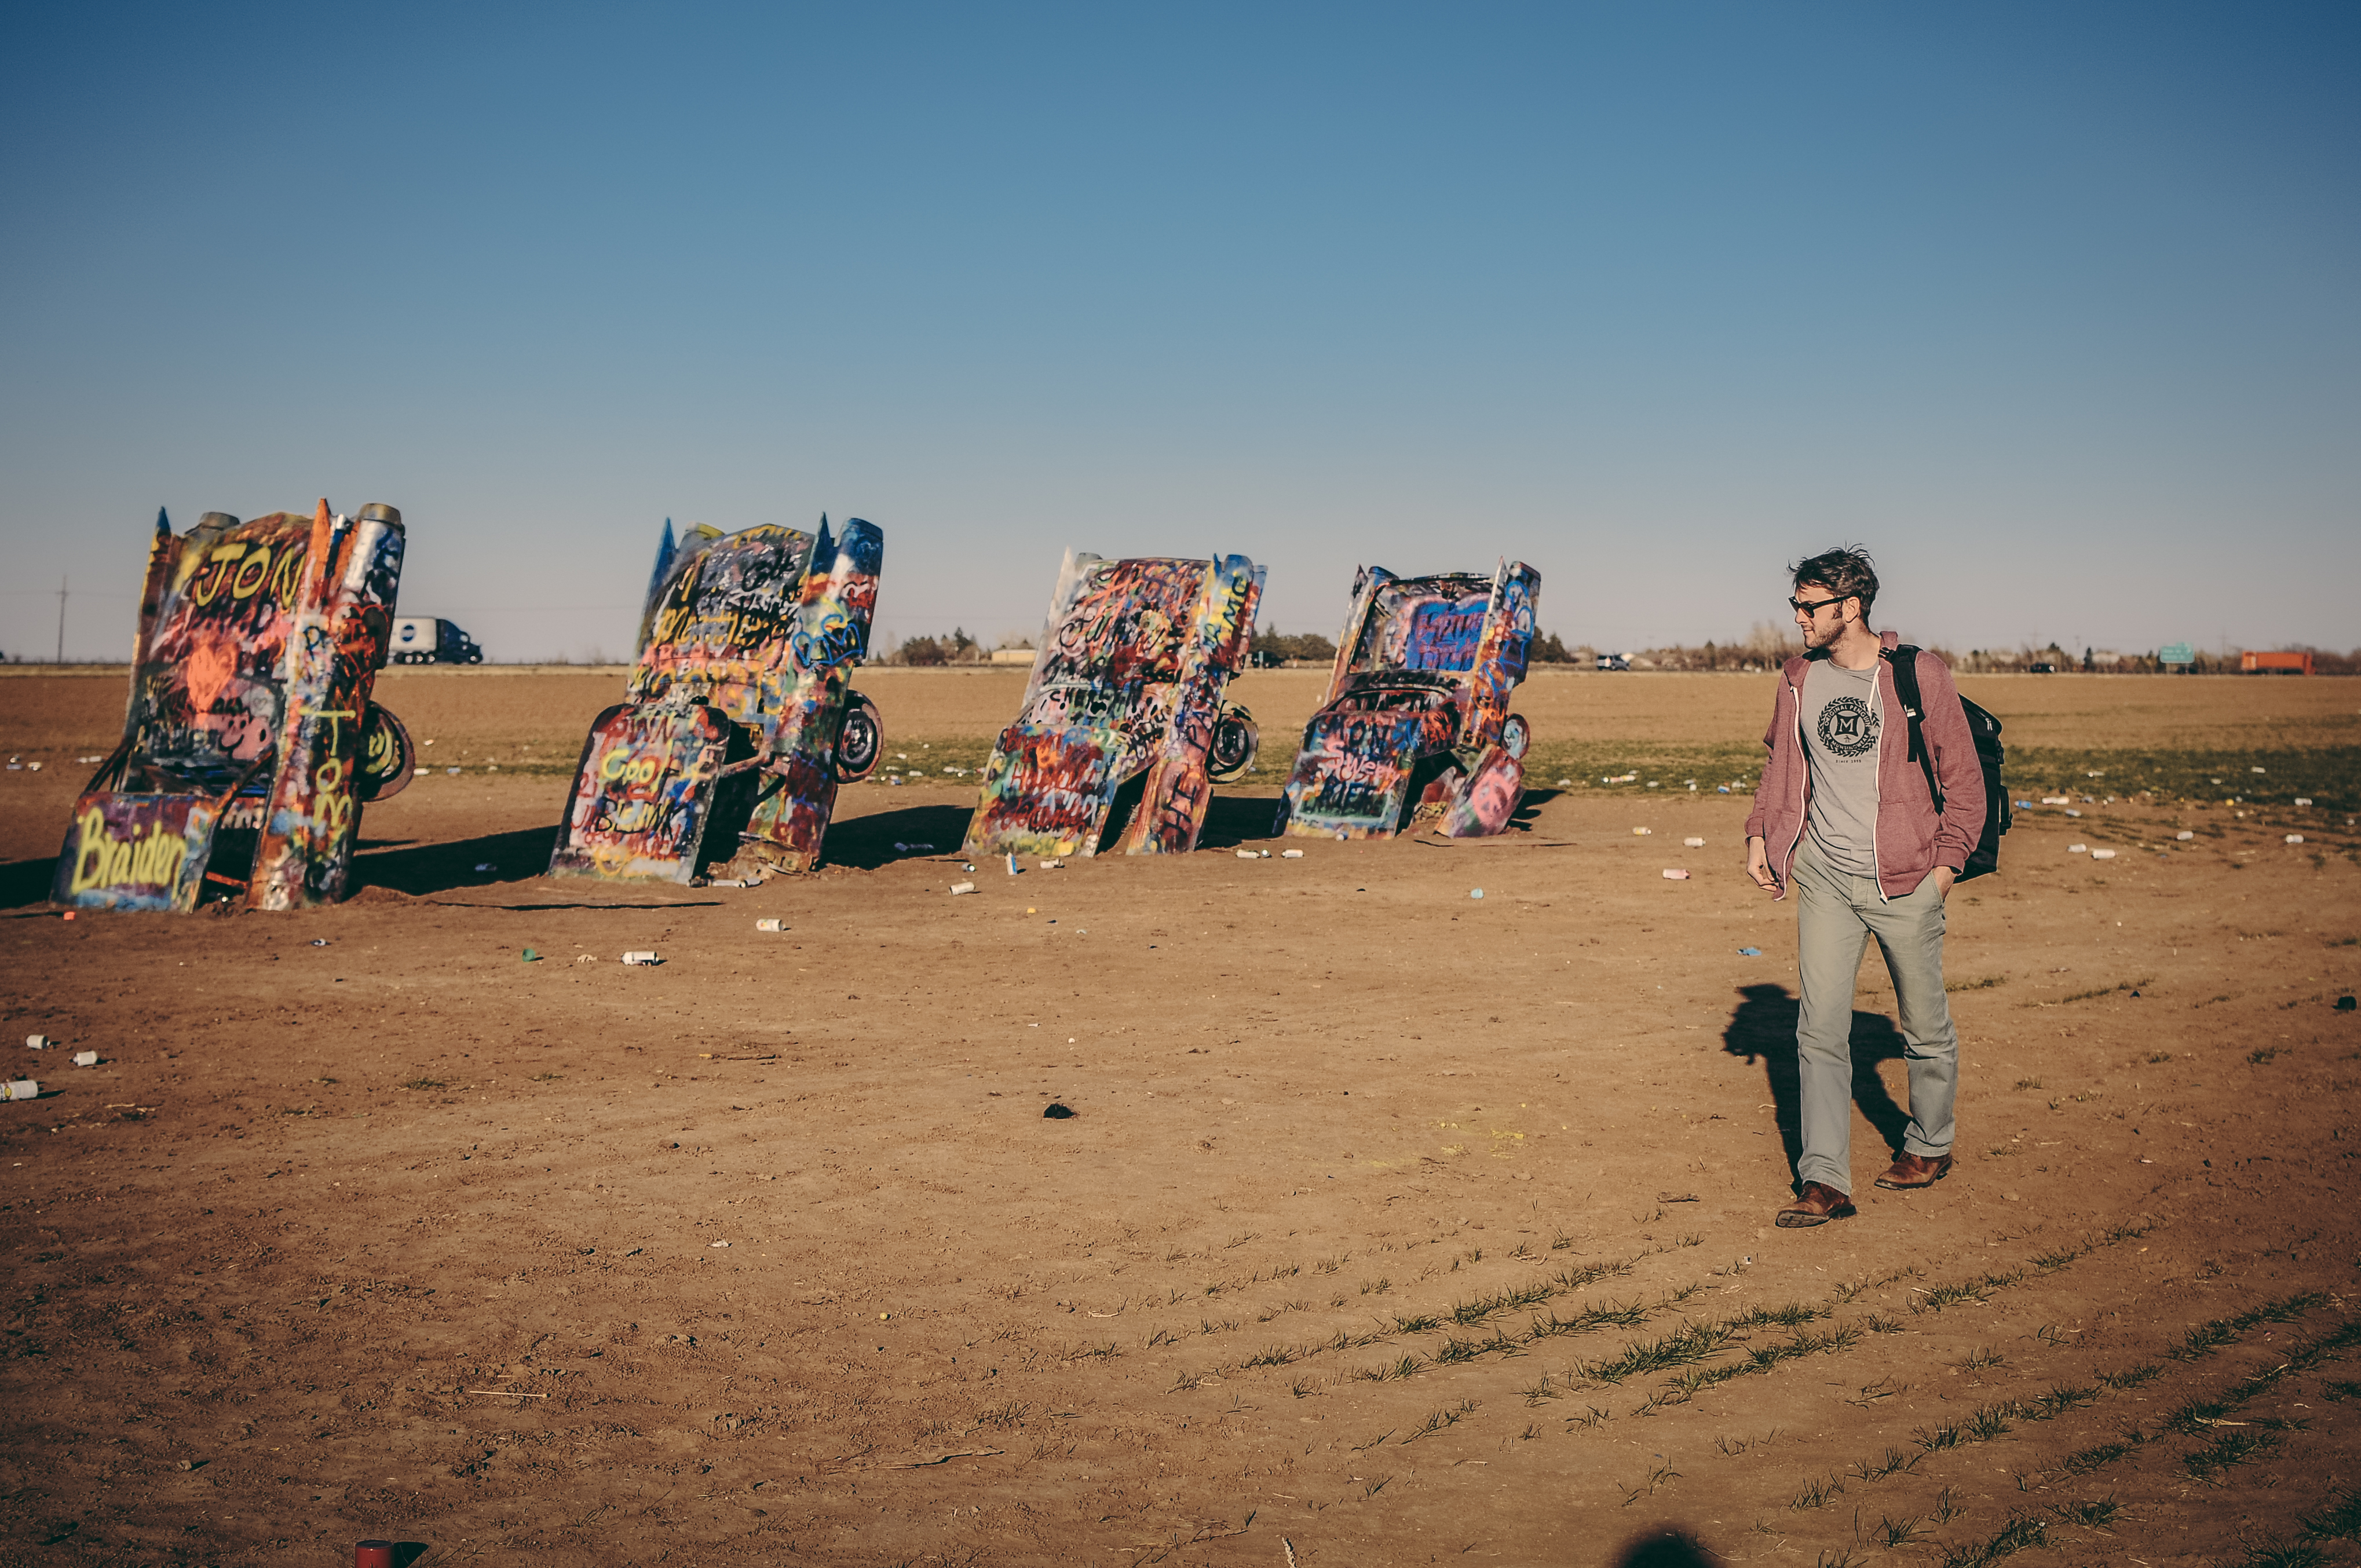
man, beach, landscape, sand, person, people, travel, graffiti, art, cars, public domain images